Wang Tanzhi

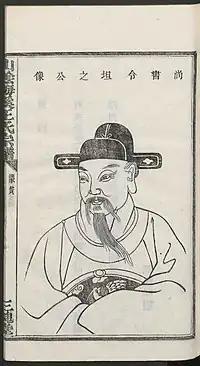
Wang Tanzhi

Wang Tanzhi (330 - 16 June 375), also known by his courtesy name Wéndù (文度), was an official in the Eastern Jin Dynasty, during the 4th century CE. He had served under the general Huan Wen until the latter's death in 373. He, together with Xie An, became the guardian of the young Emperor Xiaowu of Jin, but he died less than three years after Xiaowu became emperor.